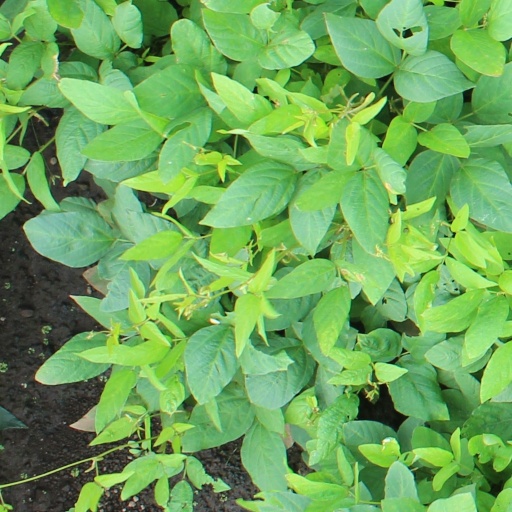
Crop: soybean